2018 Caroline Wozniacki tennis season

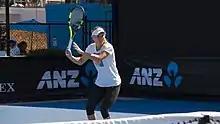
Wozniacki won her first slam at Melbourne Park.

Her next tournament was the Australian Open. She was seeded second, her highest seeding since the 2012 Australian Open. She defeated Mihaela Buzărnescu in straight sets before going on to beat Jana Fett in three sets after saving two match points. She then beat Kiki Bertens and Magdaléna Rybáriková both in straight sets to reach the quarterfinals. In the quarterfinals, she beat Carla Suárez Navarro in three sets to advance to her second Australian Open semifinal since 2011. In the semifinals she beat Elise Mertens to advance to her third Grand Slam final and her first since 2014.